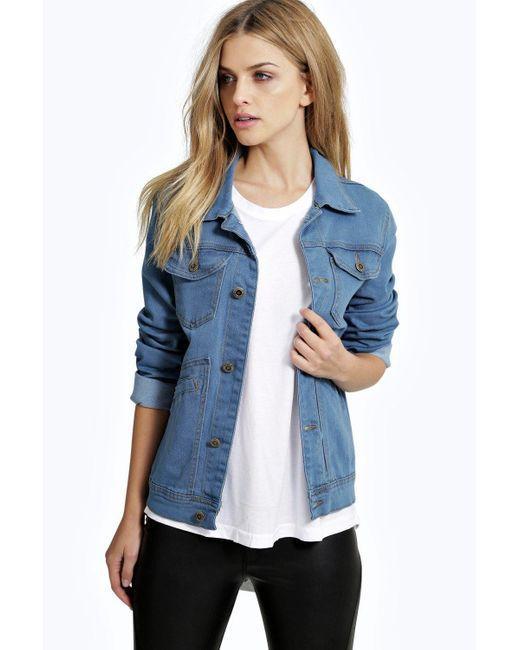
Blaue Vintage-Jeans für den Alltag